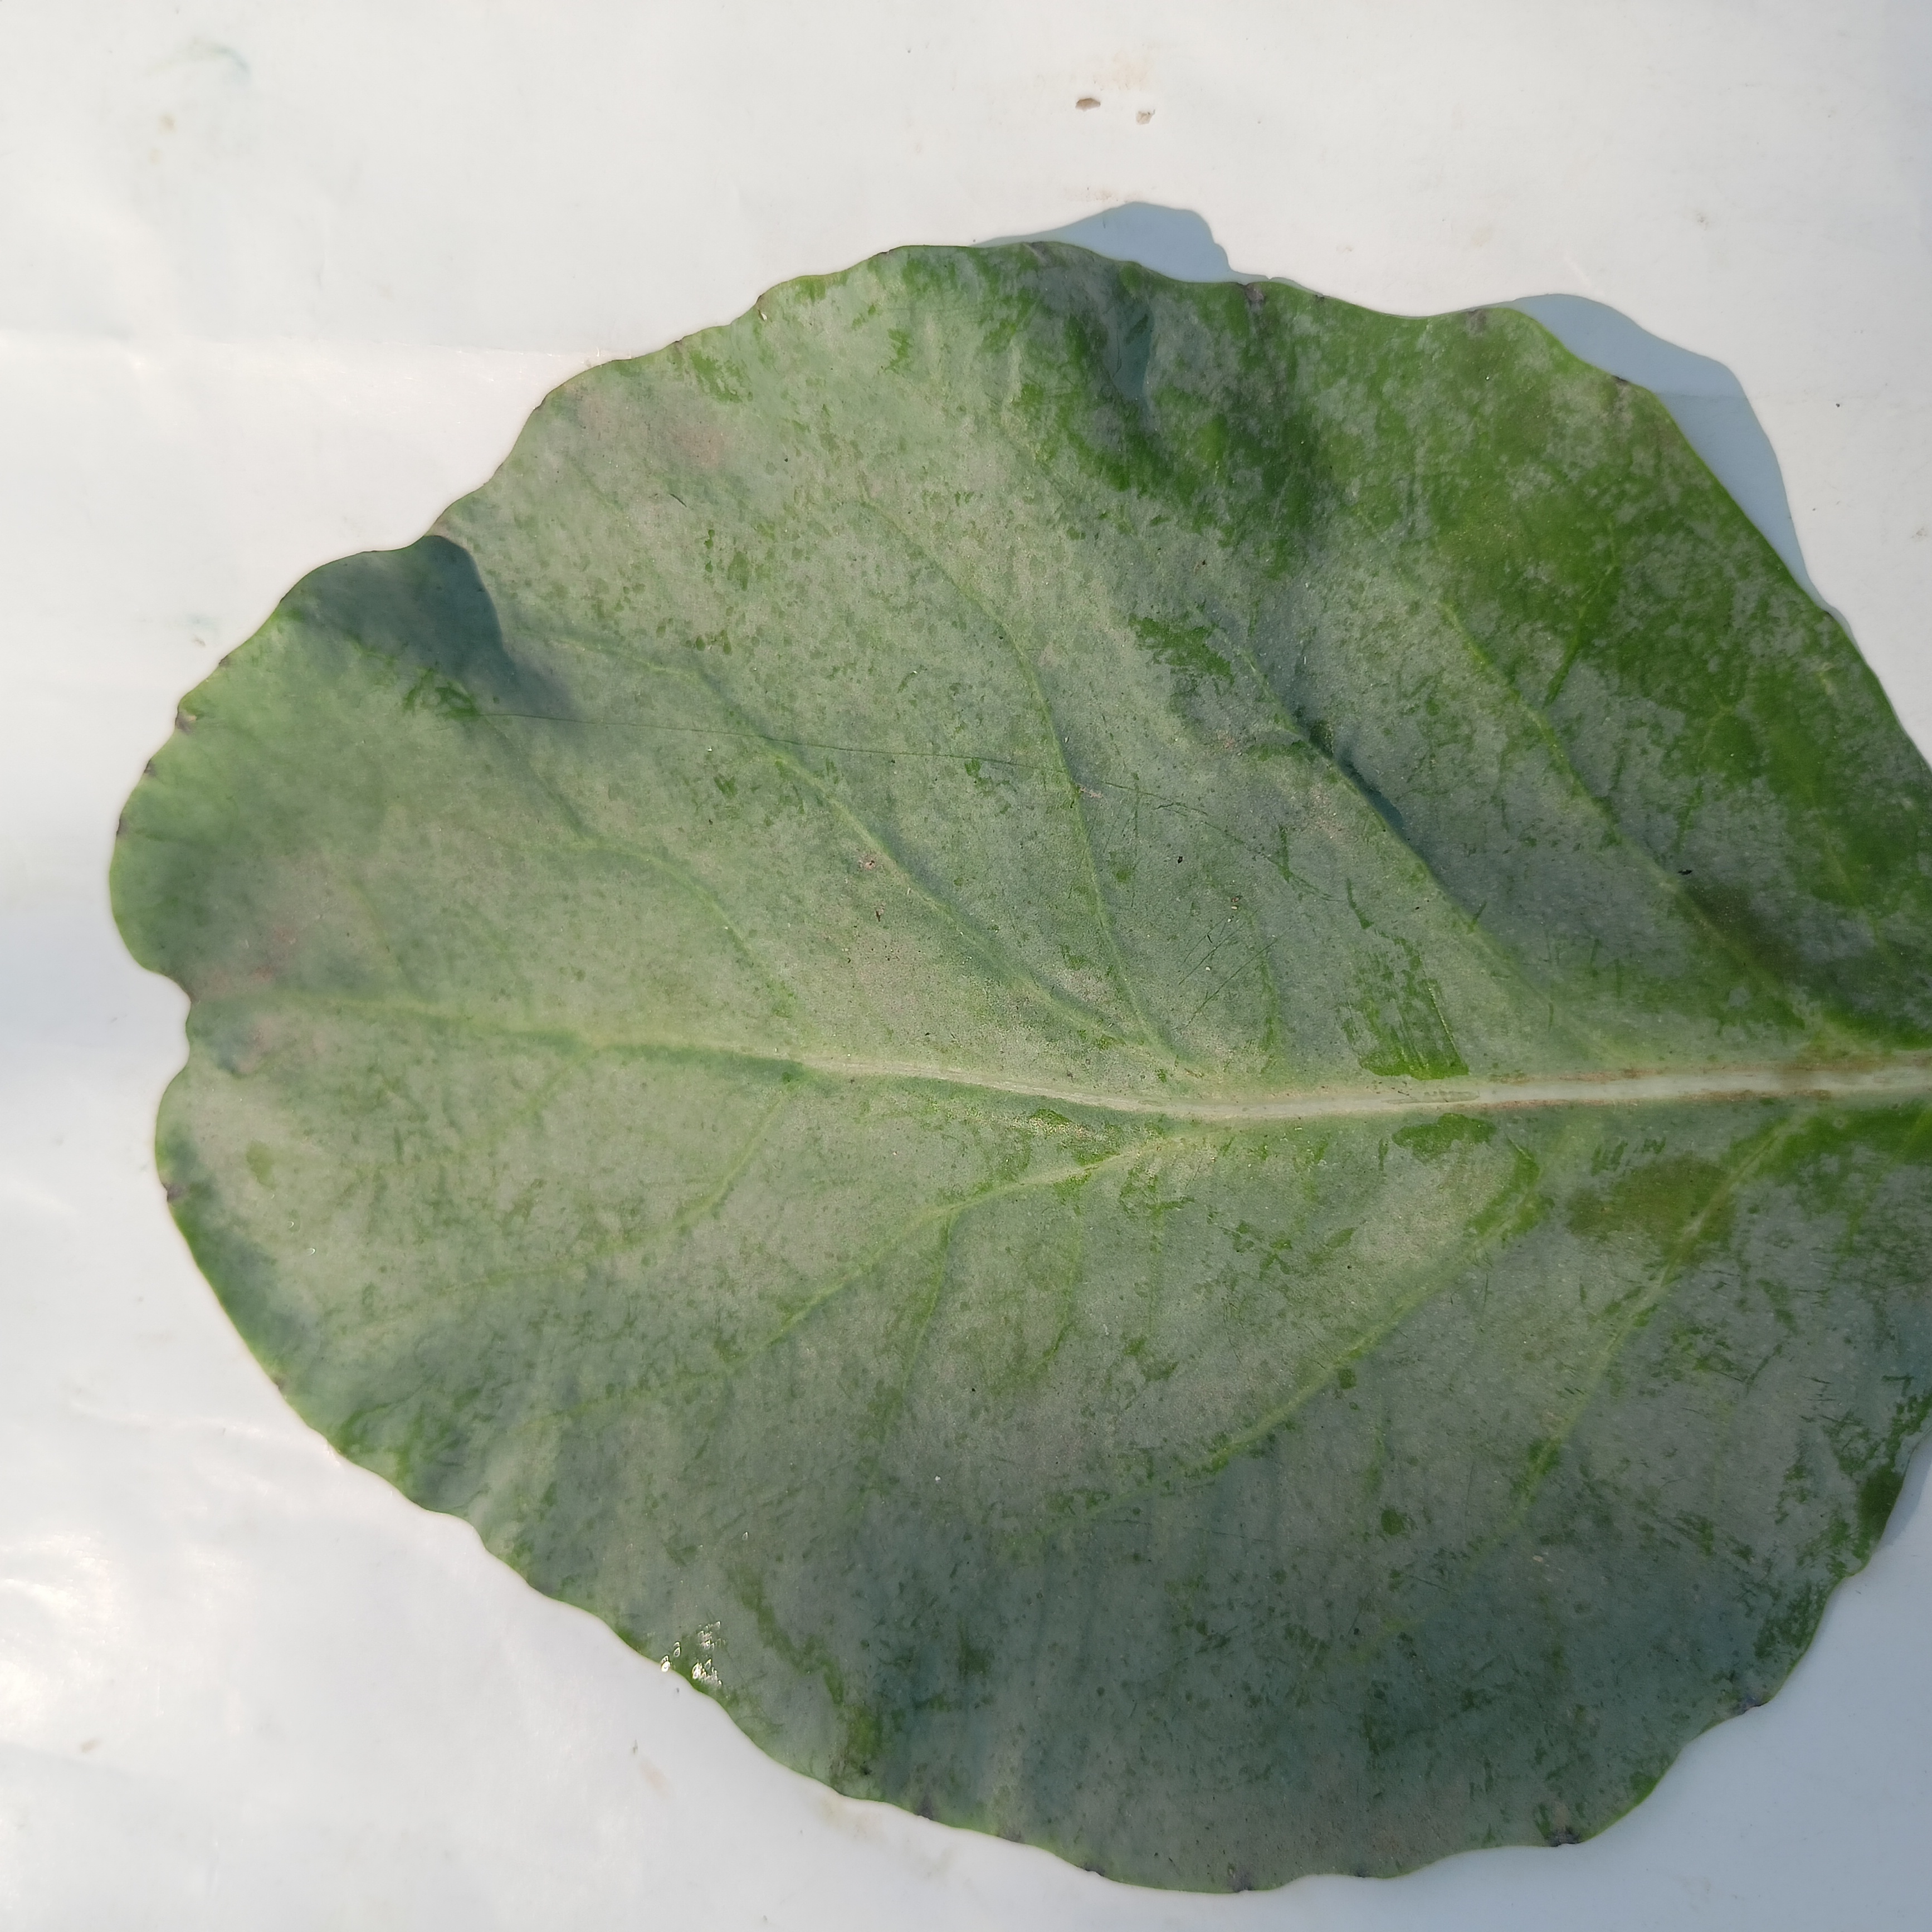
Label: Healthy